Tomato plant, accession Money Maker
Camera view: horizontal (90 deg, fisheye); turntable rotation: 270 degrees
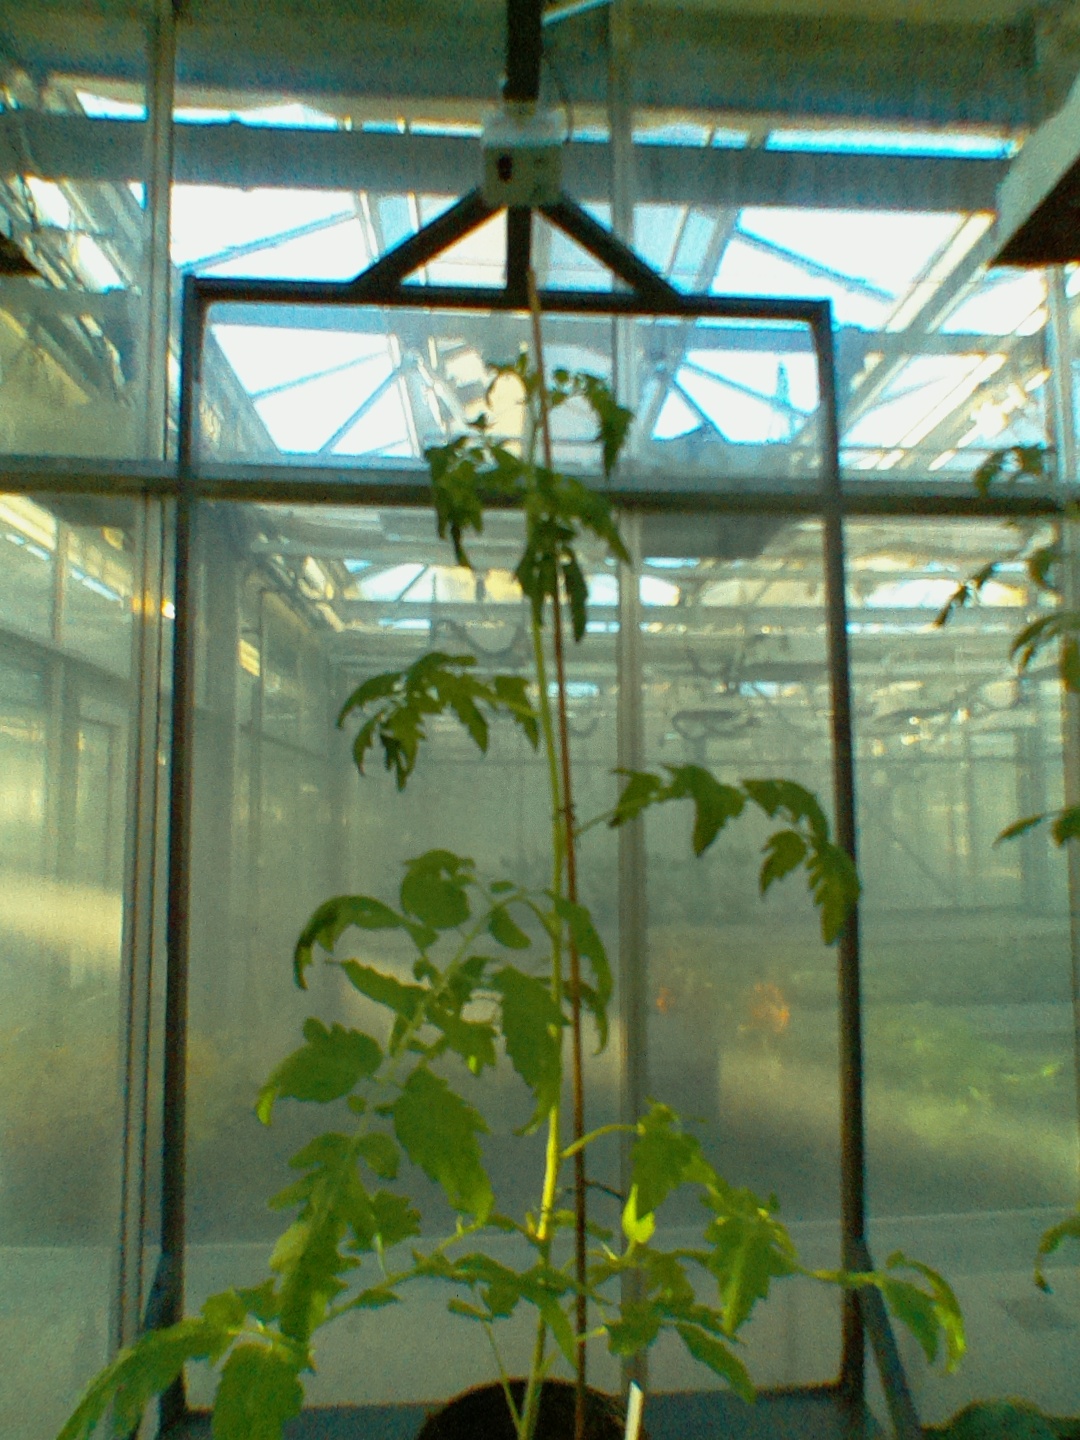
BBCH growth stage 53: 3 inflorescences visible